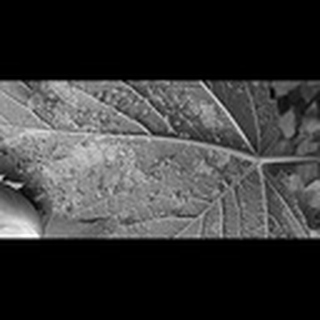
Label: cotton_aphids